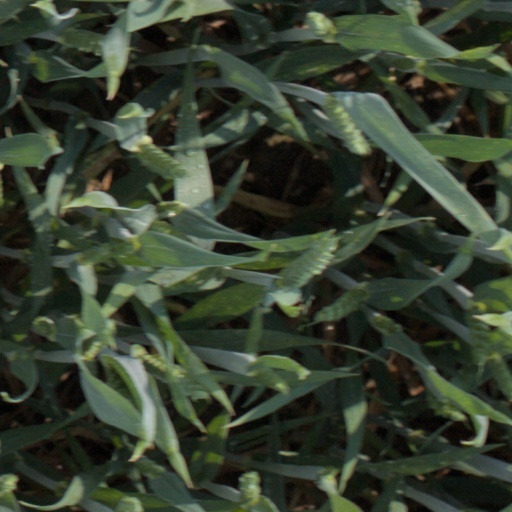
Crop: wheat